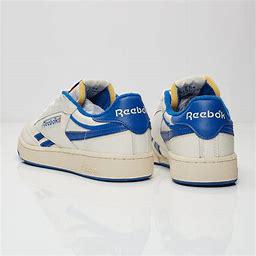
Brand: Reebok
Model: Club C Revenge